Long Ashton

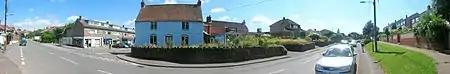
Panorama of eastern Long Ashton from Weston Road

A Parochial School opened in 1818 and moved several times — the current Primary School, called Northleaze, opened in 1867 and moved to new premises in Brook Close in 2006. There have been other schools in the village, including boarding schools for "Young Gentlemen".